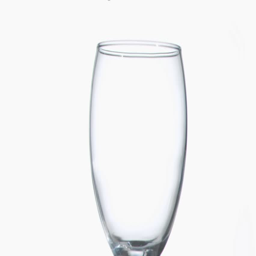
blue liquid in super slow motion flowing in a wine glass against a white background